History of the telescope

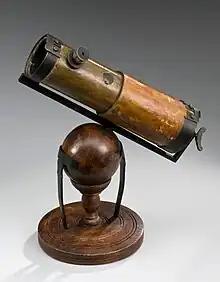
A replica of Newton's second reflecting telescope which was presented to the Royal Society in 1672.

In some of the very long refracting telescopes constructed after 1675, no tube was employed at all. The objective was mounted on a swiveling ball-joint on top of a pole, tree, or any available tall structure and aimed by means of string or connecting rod. The eyepiece was handheld or mounted on a stand at the focus, and the image was found by trial and error. These were consequently termed aerial telescopes. and have been attributed to Christiaan Huygens and his brother Constantijn Huygens, Jr. although it is not clear that they invented it. Christiaan Huygens and his brother made objectives up to diameter and focal length and others such as Adrien Auzout made telescopes with focal lengths up to . Telescopes of such great length were naturally difficult to use and must have taxed to the utmost the skill and patience of the observers. Aerial telescopes were employed by several other astronomers. Cassini discovered Saturn's third and fourth satellites in 1684 with aerial telescope objectives made by Giuseppe Campani that were in focal length.